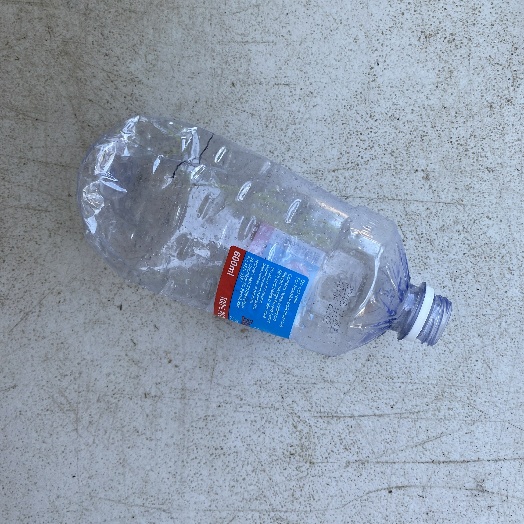
Label: Plastic